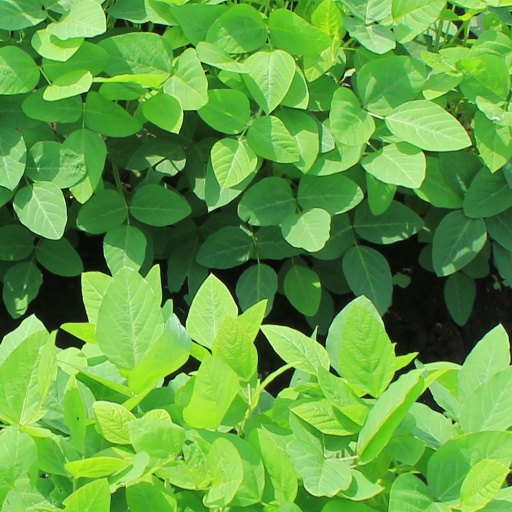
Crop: soybean